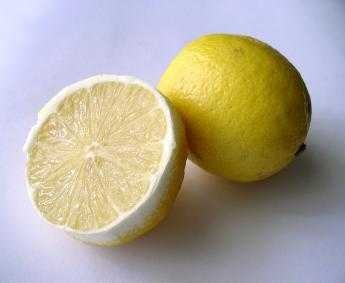
Label: Lemon